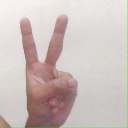
अक्षर: क